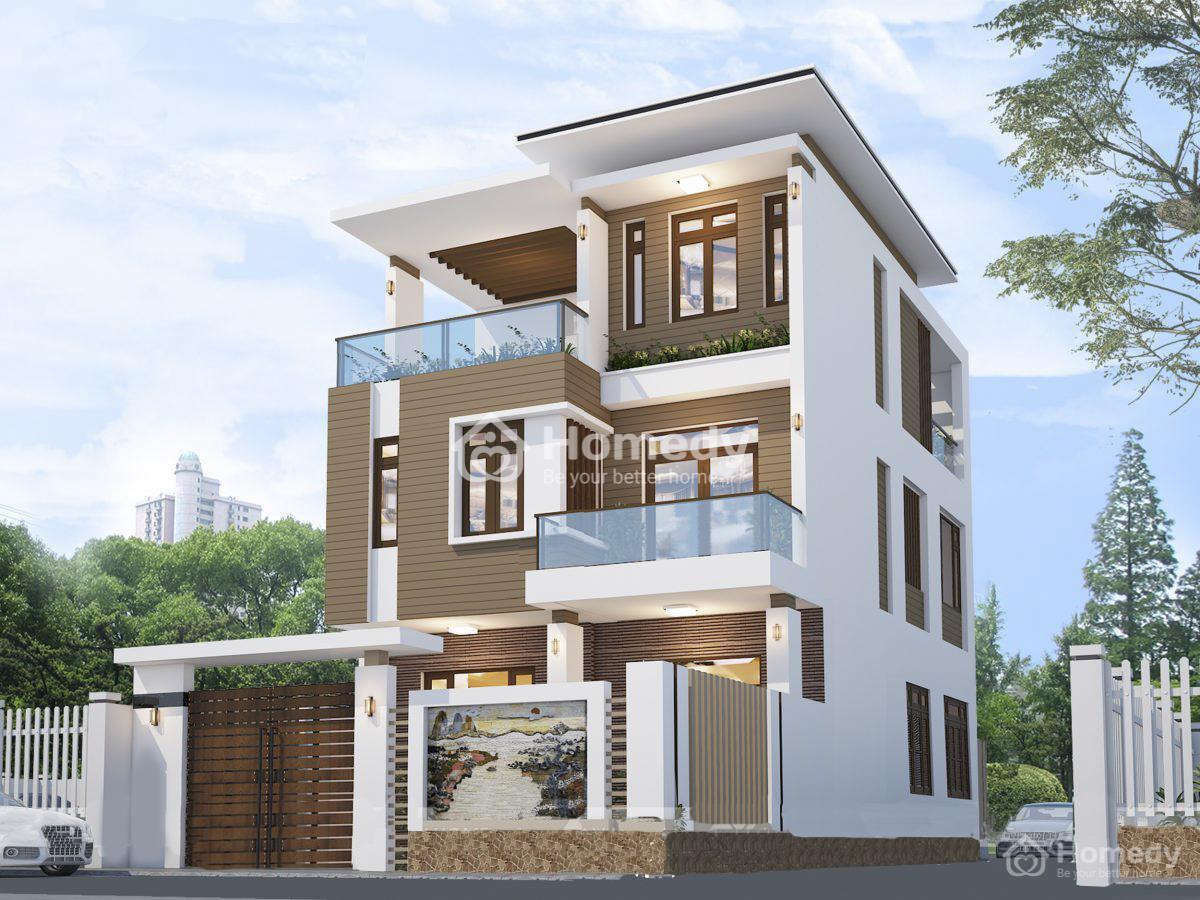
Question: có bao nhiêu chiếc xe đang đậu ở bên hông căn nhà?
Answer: có một chiếc đang đậu ở bên hông căn nhà